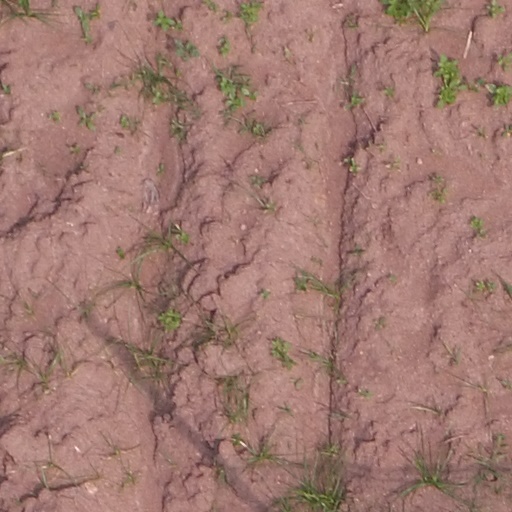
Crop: maize; corn